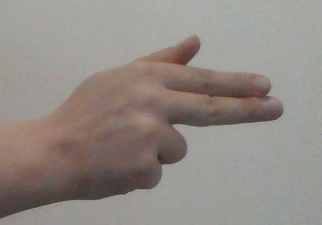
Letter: ghain